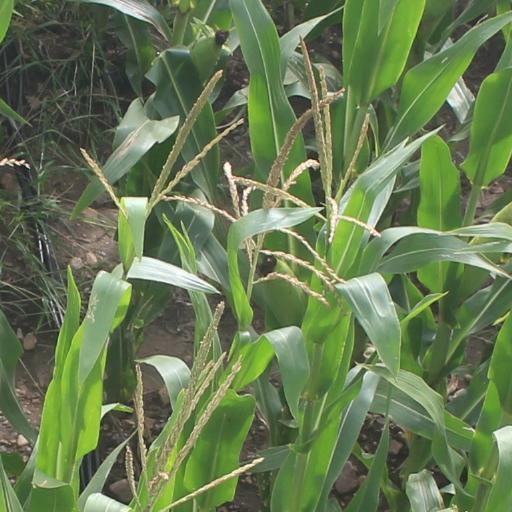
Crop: maize; corn